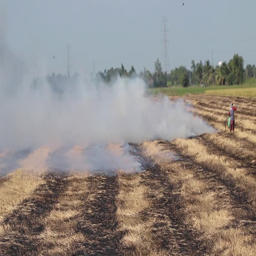
person is a professional who works on agriculture , including the cultivation of plants in gardens and fields .